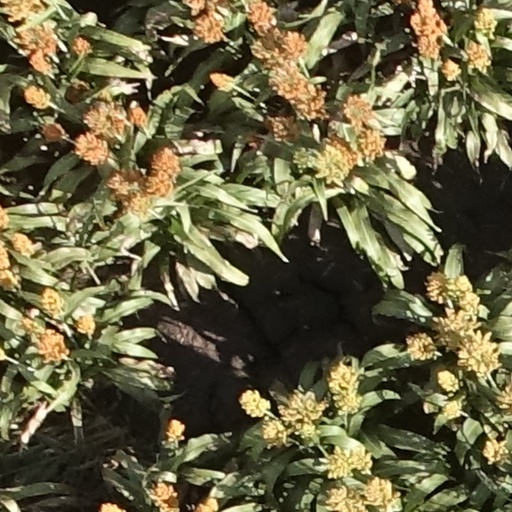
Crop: sorghum